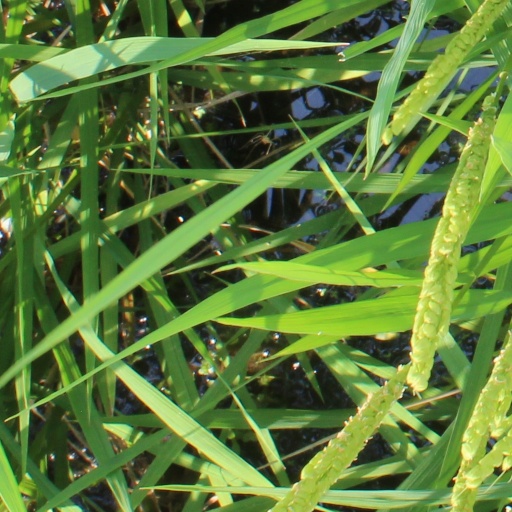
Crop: rice